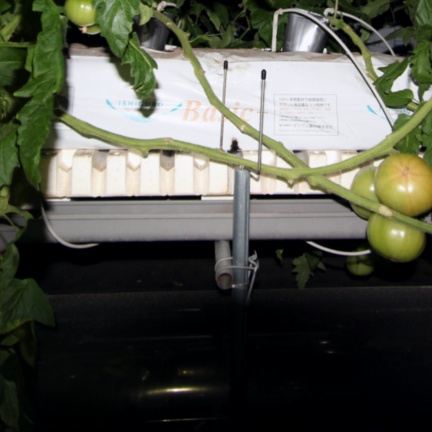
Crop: tomato